HNLMS Tonijn (S805)

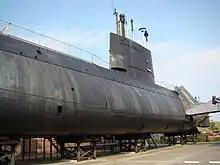
"Tonijn" as a museum ship after her retirement

On 16 October a refit of the boat began at a dry-docked in Rotterdam. This lasted until 11 December 1979.